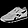
Label: Sneaker